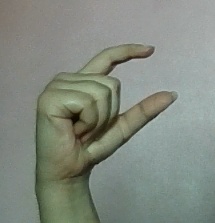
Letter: dal